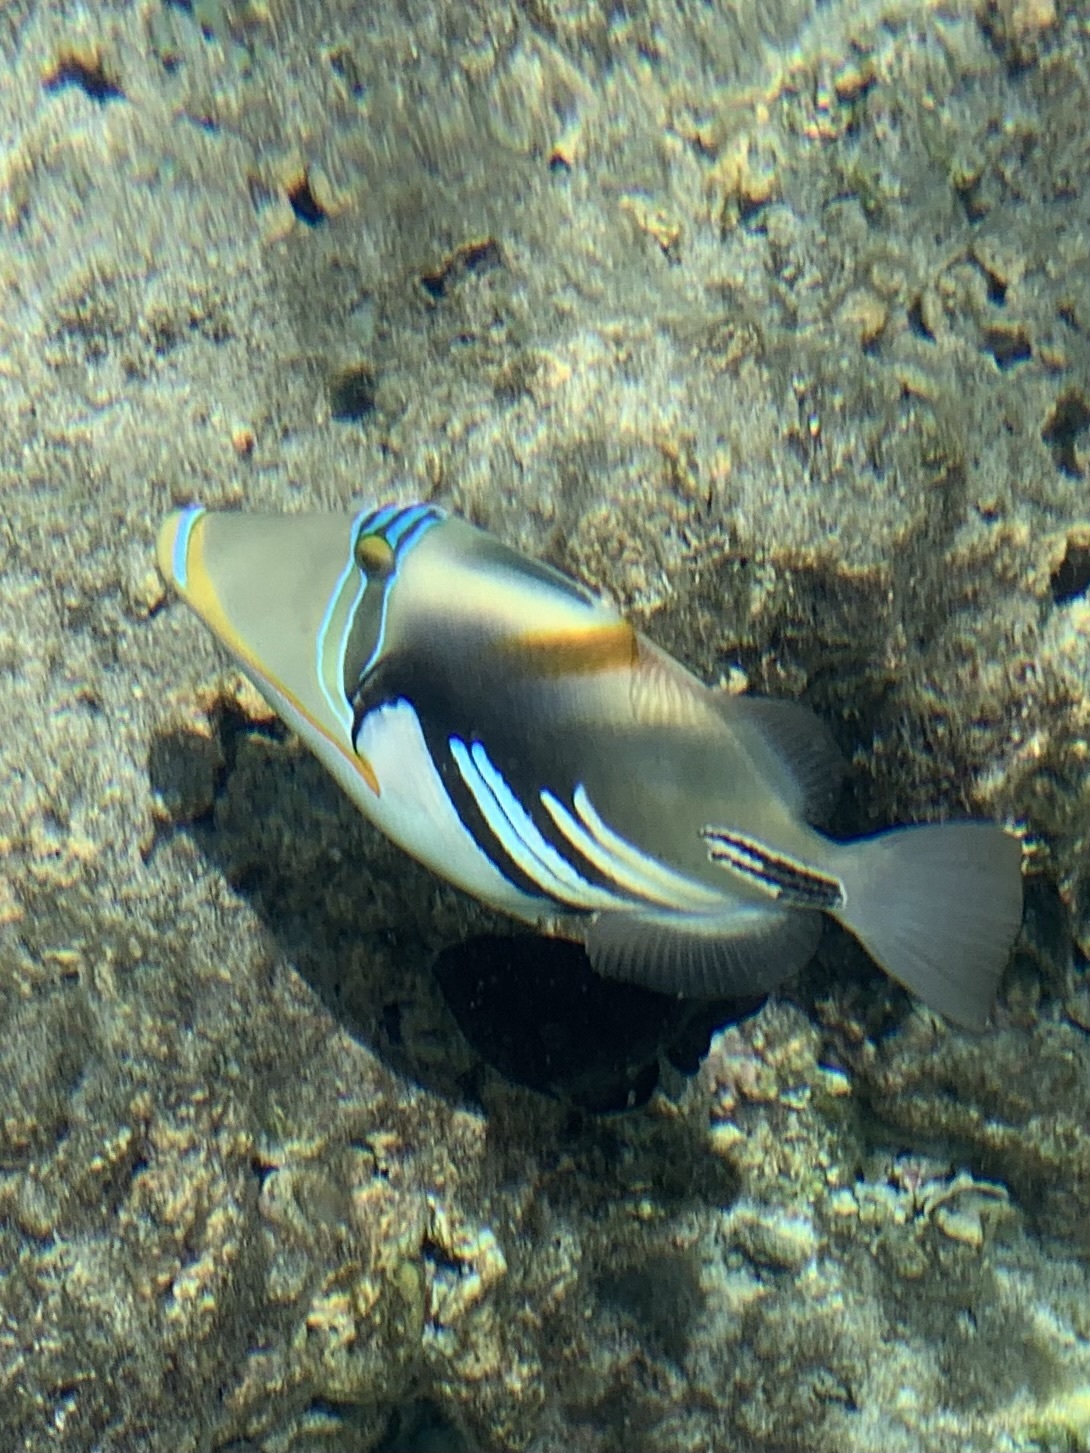
Rhinecanthus aculeatus (Lagoon Triggerfish)